Bobbi Salvör Menuez

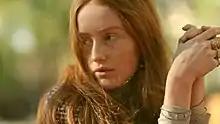
Menuez in 2016

Bobbi Salvör Menuez (born 1993) is an American actor and model. They have appeared in films including "Something in the Air", "The Breakup Girl", and "White Girl" and appeared in the Amazon Prime Video series "I Love Dick". They have been a curator at MoMA PS1.